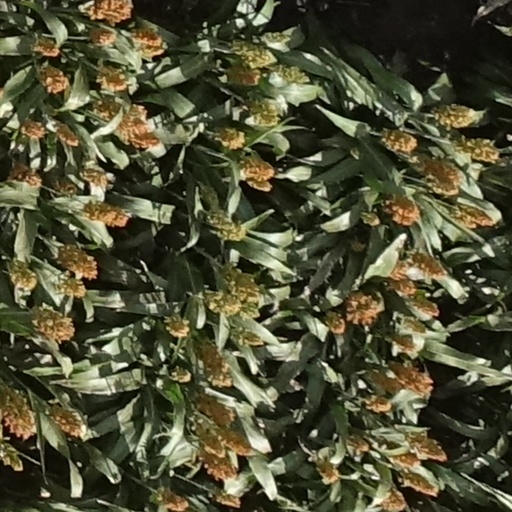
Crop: sorghum